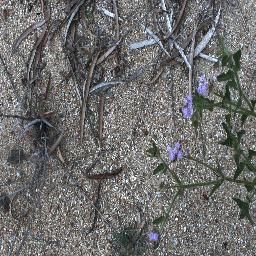
Label: siam_weed